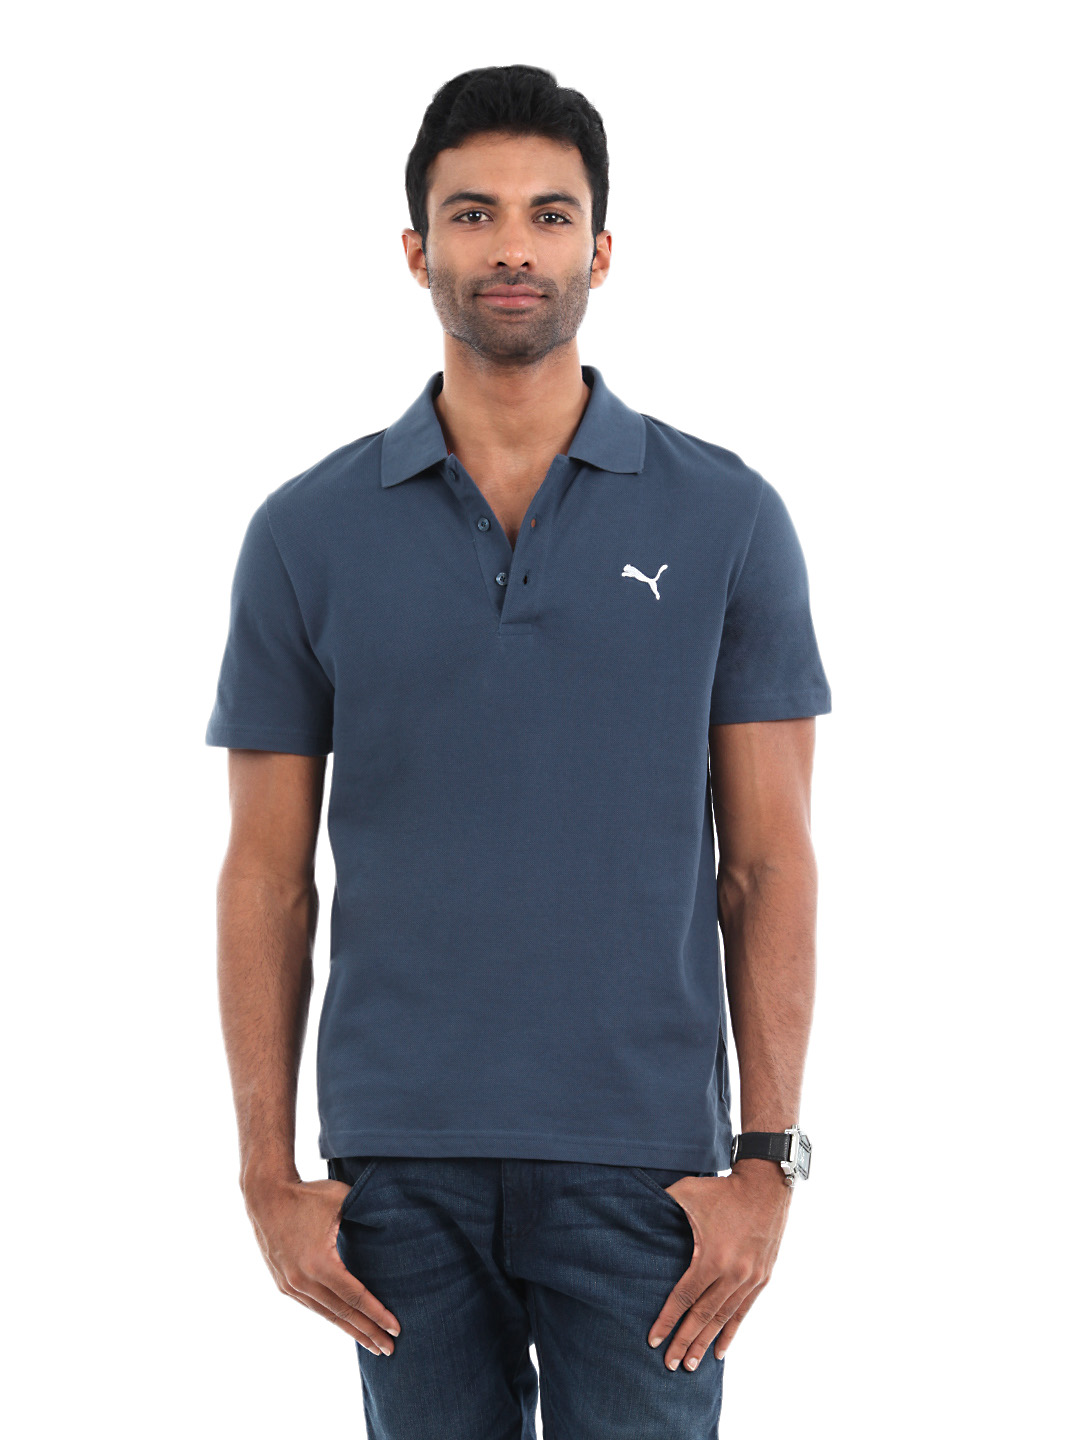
Puma Men Blue T-shirt
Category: Apparel / Topwear / Tshirts
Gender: Men
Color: Blue
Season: Summer 2012
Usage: Casual